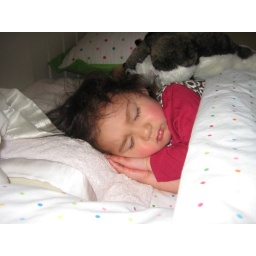
Sleeping soundly in her big girl bed